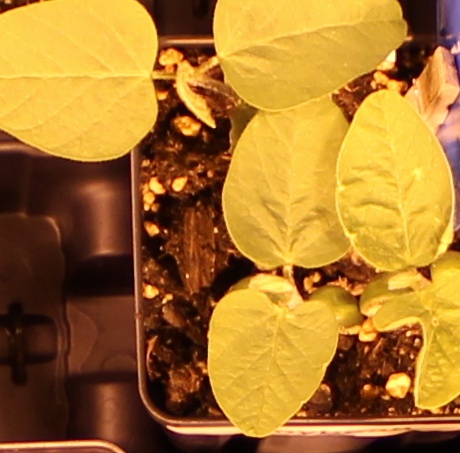
Label: Soybean